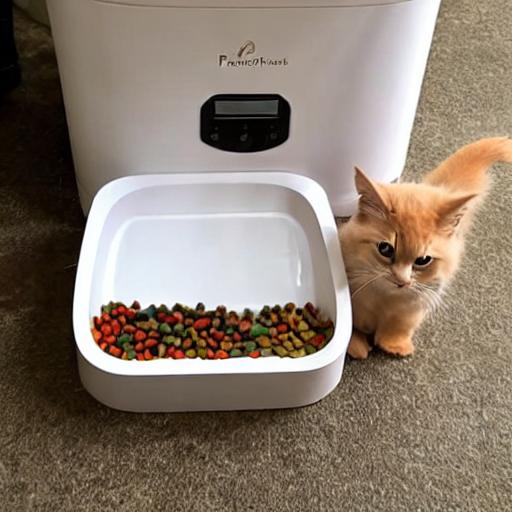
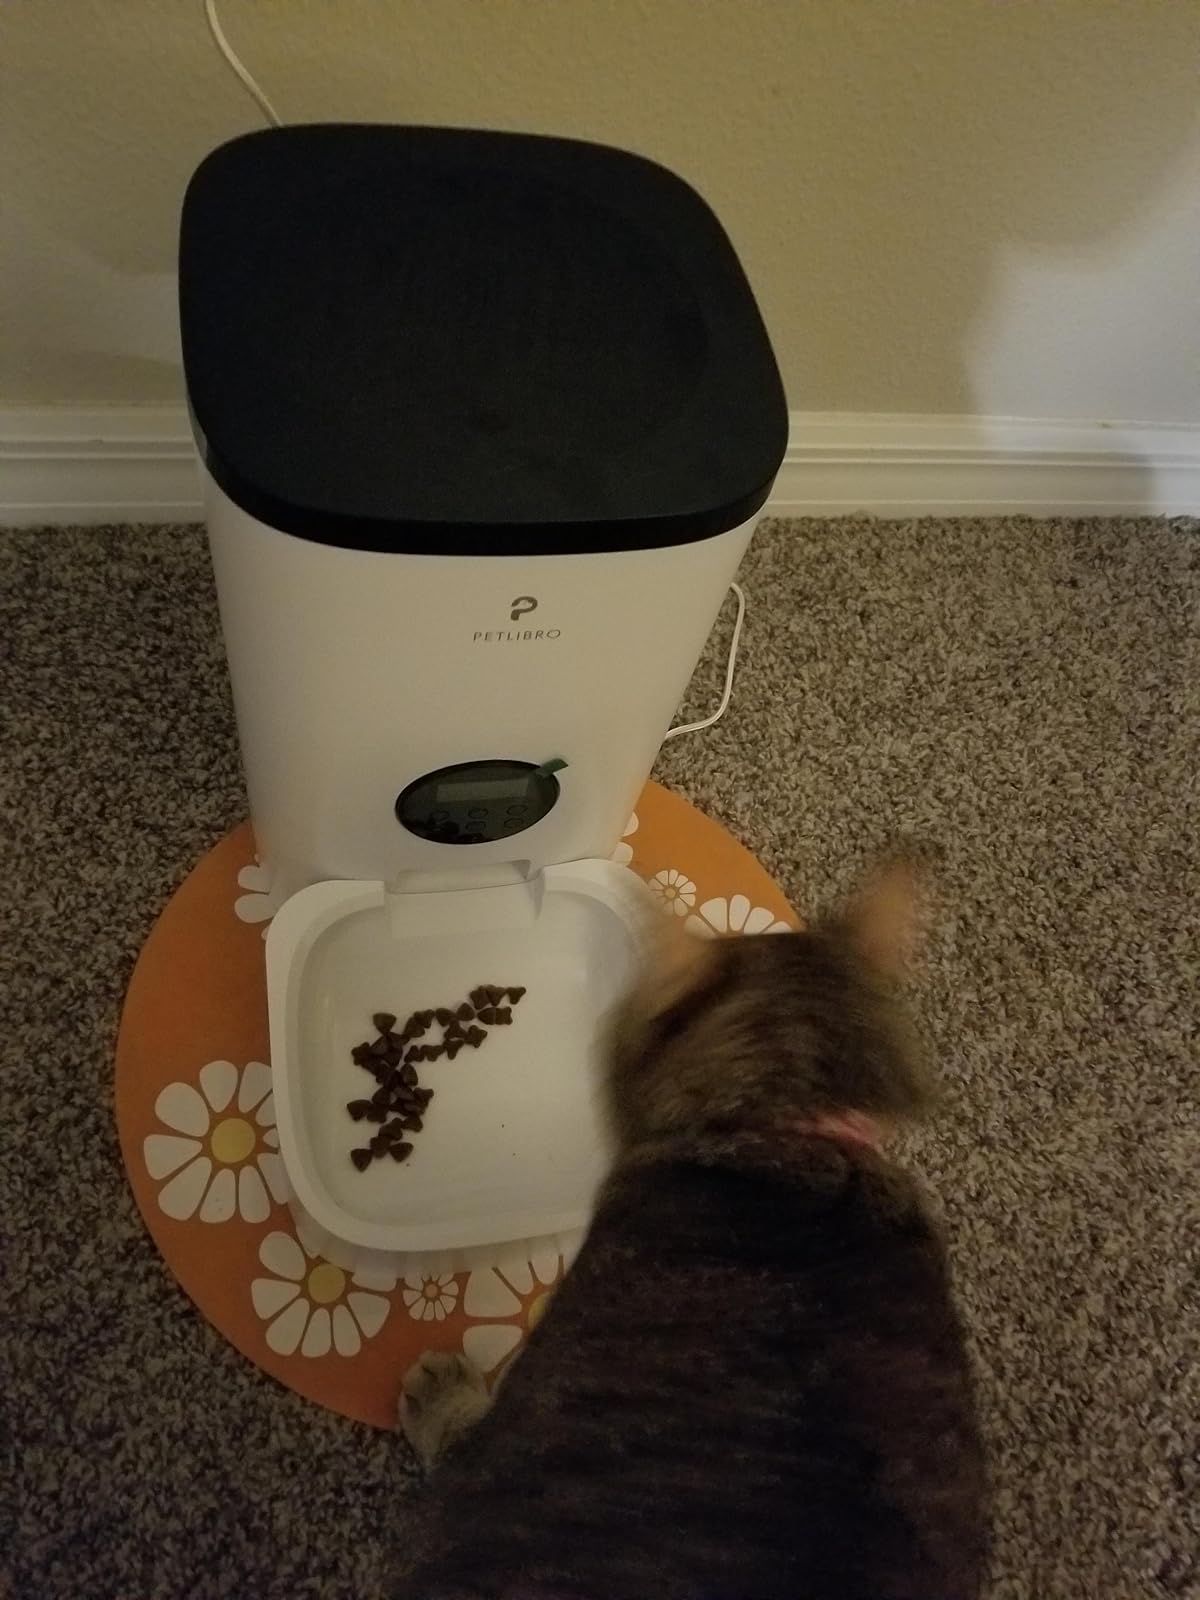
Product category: items_feeder
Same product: no